Tagetes

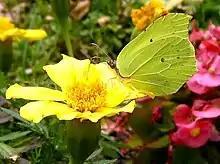
"Gonepteryx rhamni" sucking nectar

The florets of "Tagetes erecta" are rich in the orange-yellow carotenoid lutein and are used as a food colour (INS number E161b) in the European Union for foods such as pasta, vegetable oil, margarine, mayonnaise, salad dressing, baked goods, confectionery, dairy products, ice cream, yogurt, citrus juice and mustard. In the United States, however, the powders and extracts are only approved as colorants in animal feed.